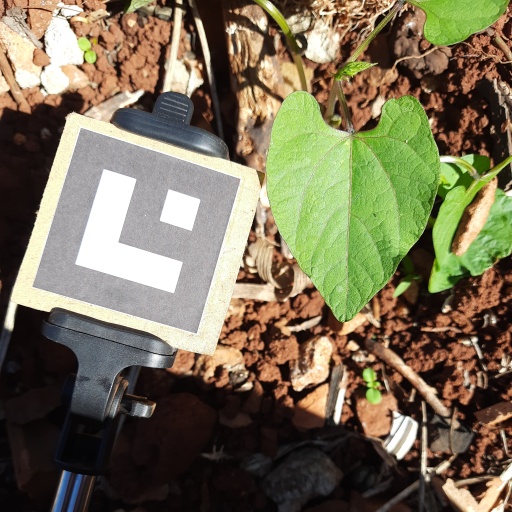
Observations: flat surface, no eating holes, under sunlight